Georg Wilhelm Friedrich Hegel

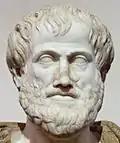
Aristotle (384–322 BCE) and the ancient Greeks were a major influence.

In Bamberg, as editor of the ", which was a pro-French newspaper, Hegel extolled the virtues of Napoleon and often editorialized the Prussian accounts of the war. Being the editor of a local newspaper, Hegel also became an important person in Bamberg social life, often visiting with the local official , and becoming involved in local gossip and pursued his passions for cards, fine eating, and the local Bamberg beer. However, Hegel bore contempt for what he saw as "old Bavaria", frequently referring to it as "Barbaria" and dreaded that "hometowns" like Bamberg would lose their autonomy under the new Bavarian state. After being investigated in September 1808 by the Bavarian state for potentially violating security measures by publishing French troop movements, Hegel wrote to Niethammer, now a high official in Munich, pleading for Niethammer's help in securing a teaching position. With the help of Niethammer, Hegel was appointed headmaster of a "gymnasium" in Nuremberg in November 1808, a post he held until 1816. While in Nuremberg, Hegel adapted his recently published "Phenomenology of Spirit" for use in the classroom. Part of his remit was to teach a class called "Introduction to Knowledge of the Universal Coherence of the Sciences." In 1811, Hegel married Marie Helena Susanna von Tucher (1791–1855), the eldest daughter of a Senator. This period saw the publication of his second major work, the "Science of Logic" ("Wissenschaft der Logik"; 3 vols., 1812, 1813 and 1816), and the birth of two sons, Karl Friedrich Wilhelm (1813–1901) and Immanuel Thomas Christian (1814–1891).